ArmaLite

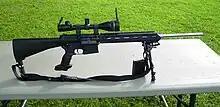
ArmaLite AR-10B

After passing through a series of owners, Mark Westrom, a former U.S. Army ordnance officer and inventor of a 7.62 NATO sniper rifle based on Eugene Stoner's design concepts, purchased the ArmaLite brand name and rampant lion logo in 1996. The company resumed business as ArmaLite Inc. ArmaLite produced some AR-15 and AR-10-based rifles, as well as .50 BMG rifles (the AR-50), and a modified AR-180 named the AR-180B (discontinued in 2009). In the mid-2000s, ArmaLite announced that it was introducing a handgun line including the AR-24 and AR-26 (both pistols also discontinued).